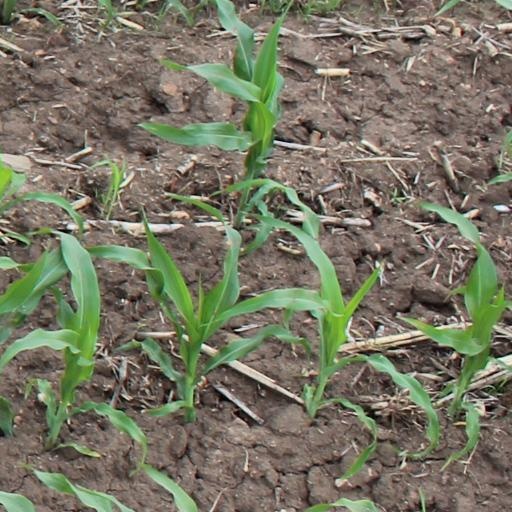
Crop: maize; corn